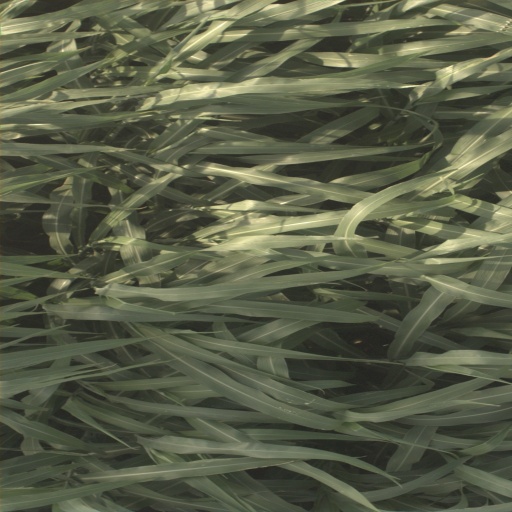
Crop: sorghum